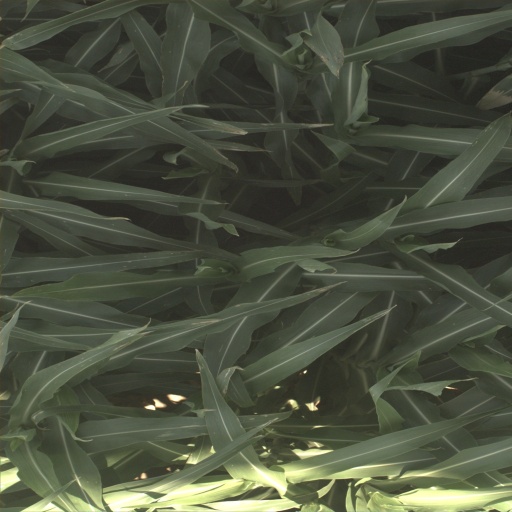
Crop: sorghum